Iraqi Revolt

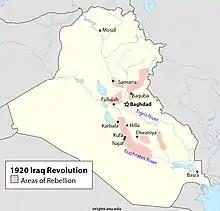

The Iraqi Revolt of 1920, also known as the Iraqi War of Independence or Great Iraqi Revolution began in Baghdad in the summer of 1920 with mass demonstrations by Iraqis, including protests by embittered officers from the old Ottoman Army, against the British who published the new land ownership and the burial taxes at Najaf. The revolt gained momentum when it spread to the middle and lower Euphrates.